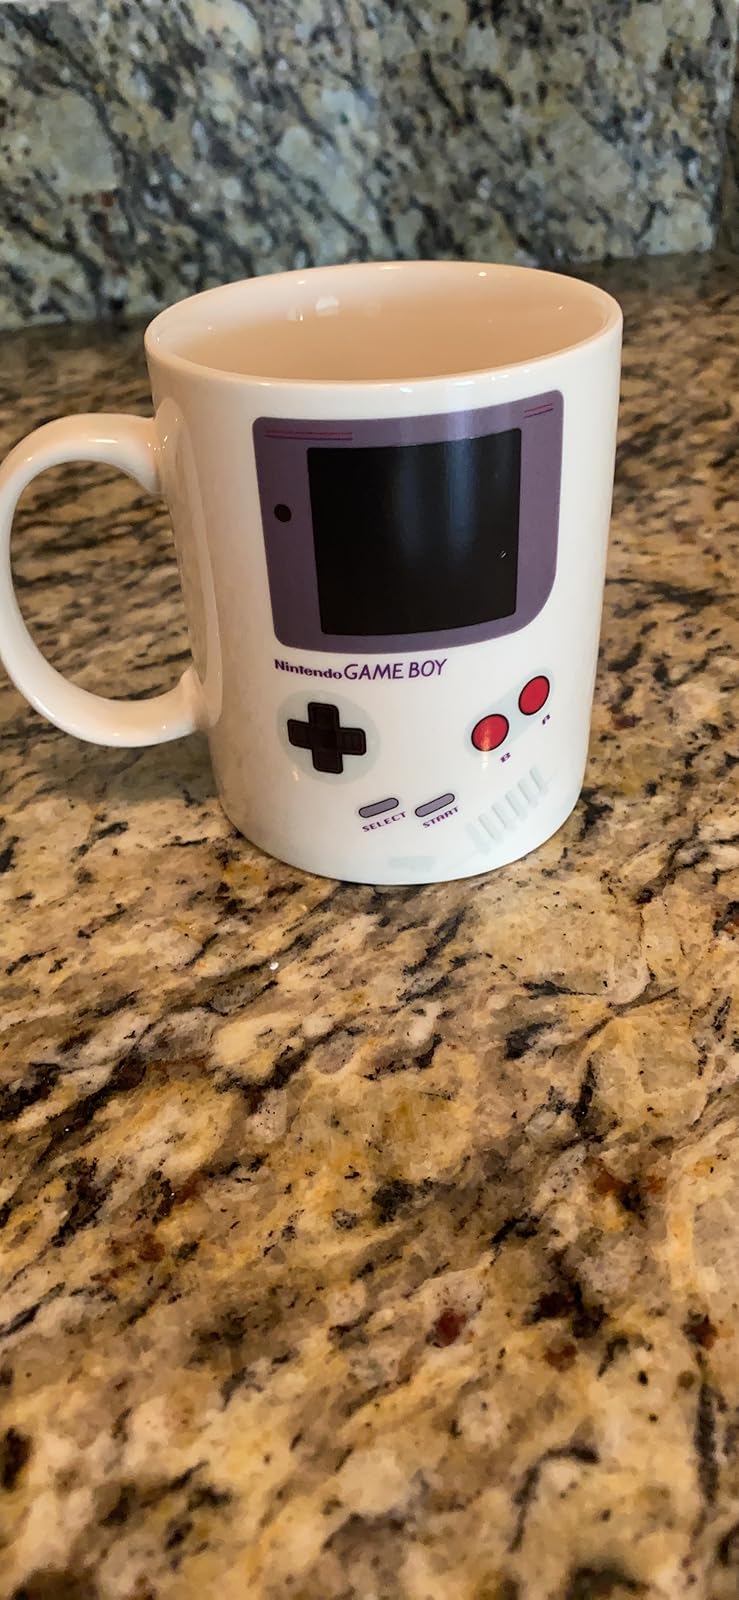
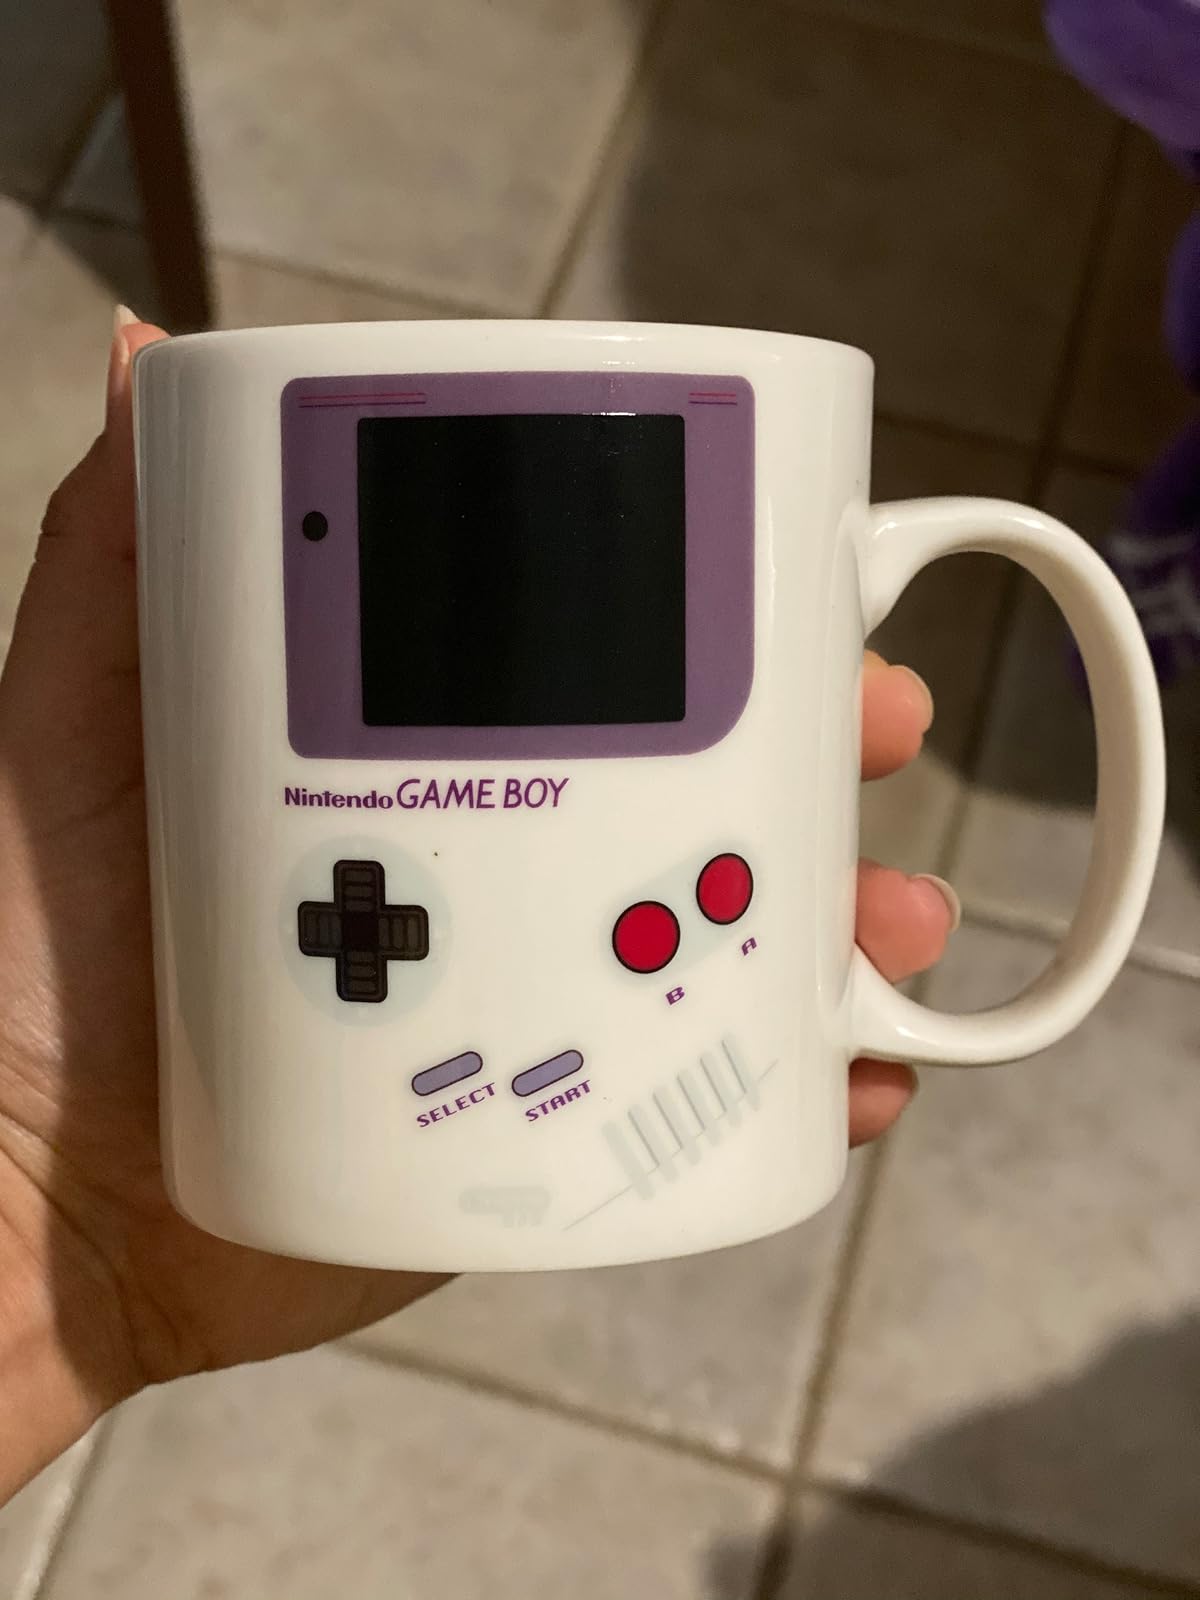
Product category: items_mug
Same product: yes